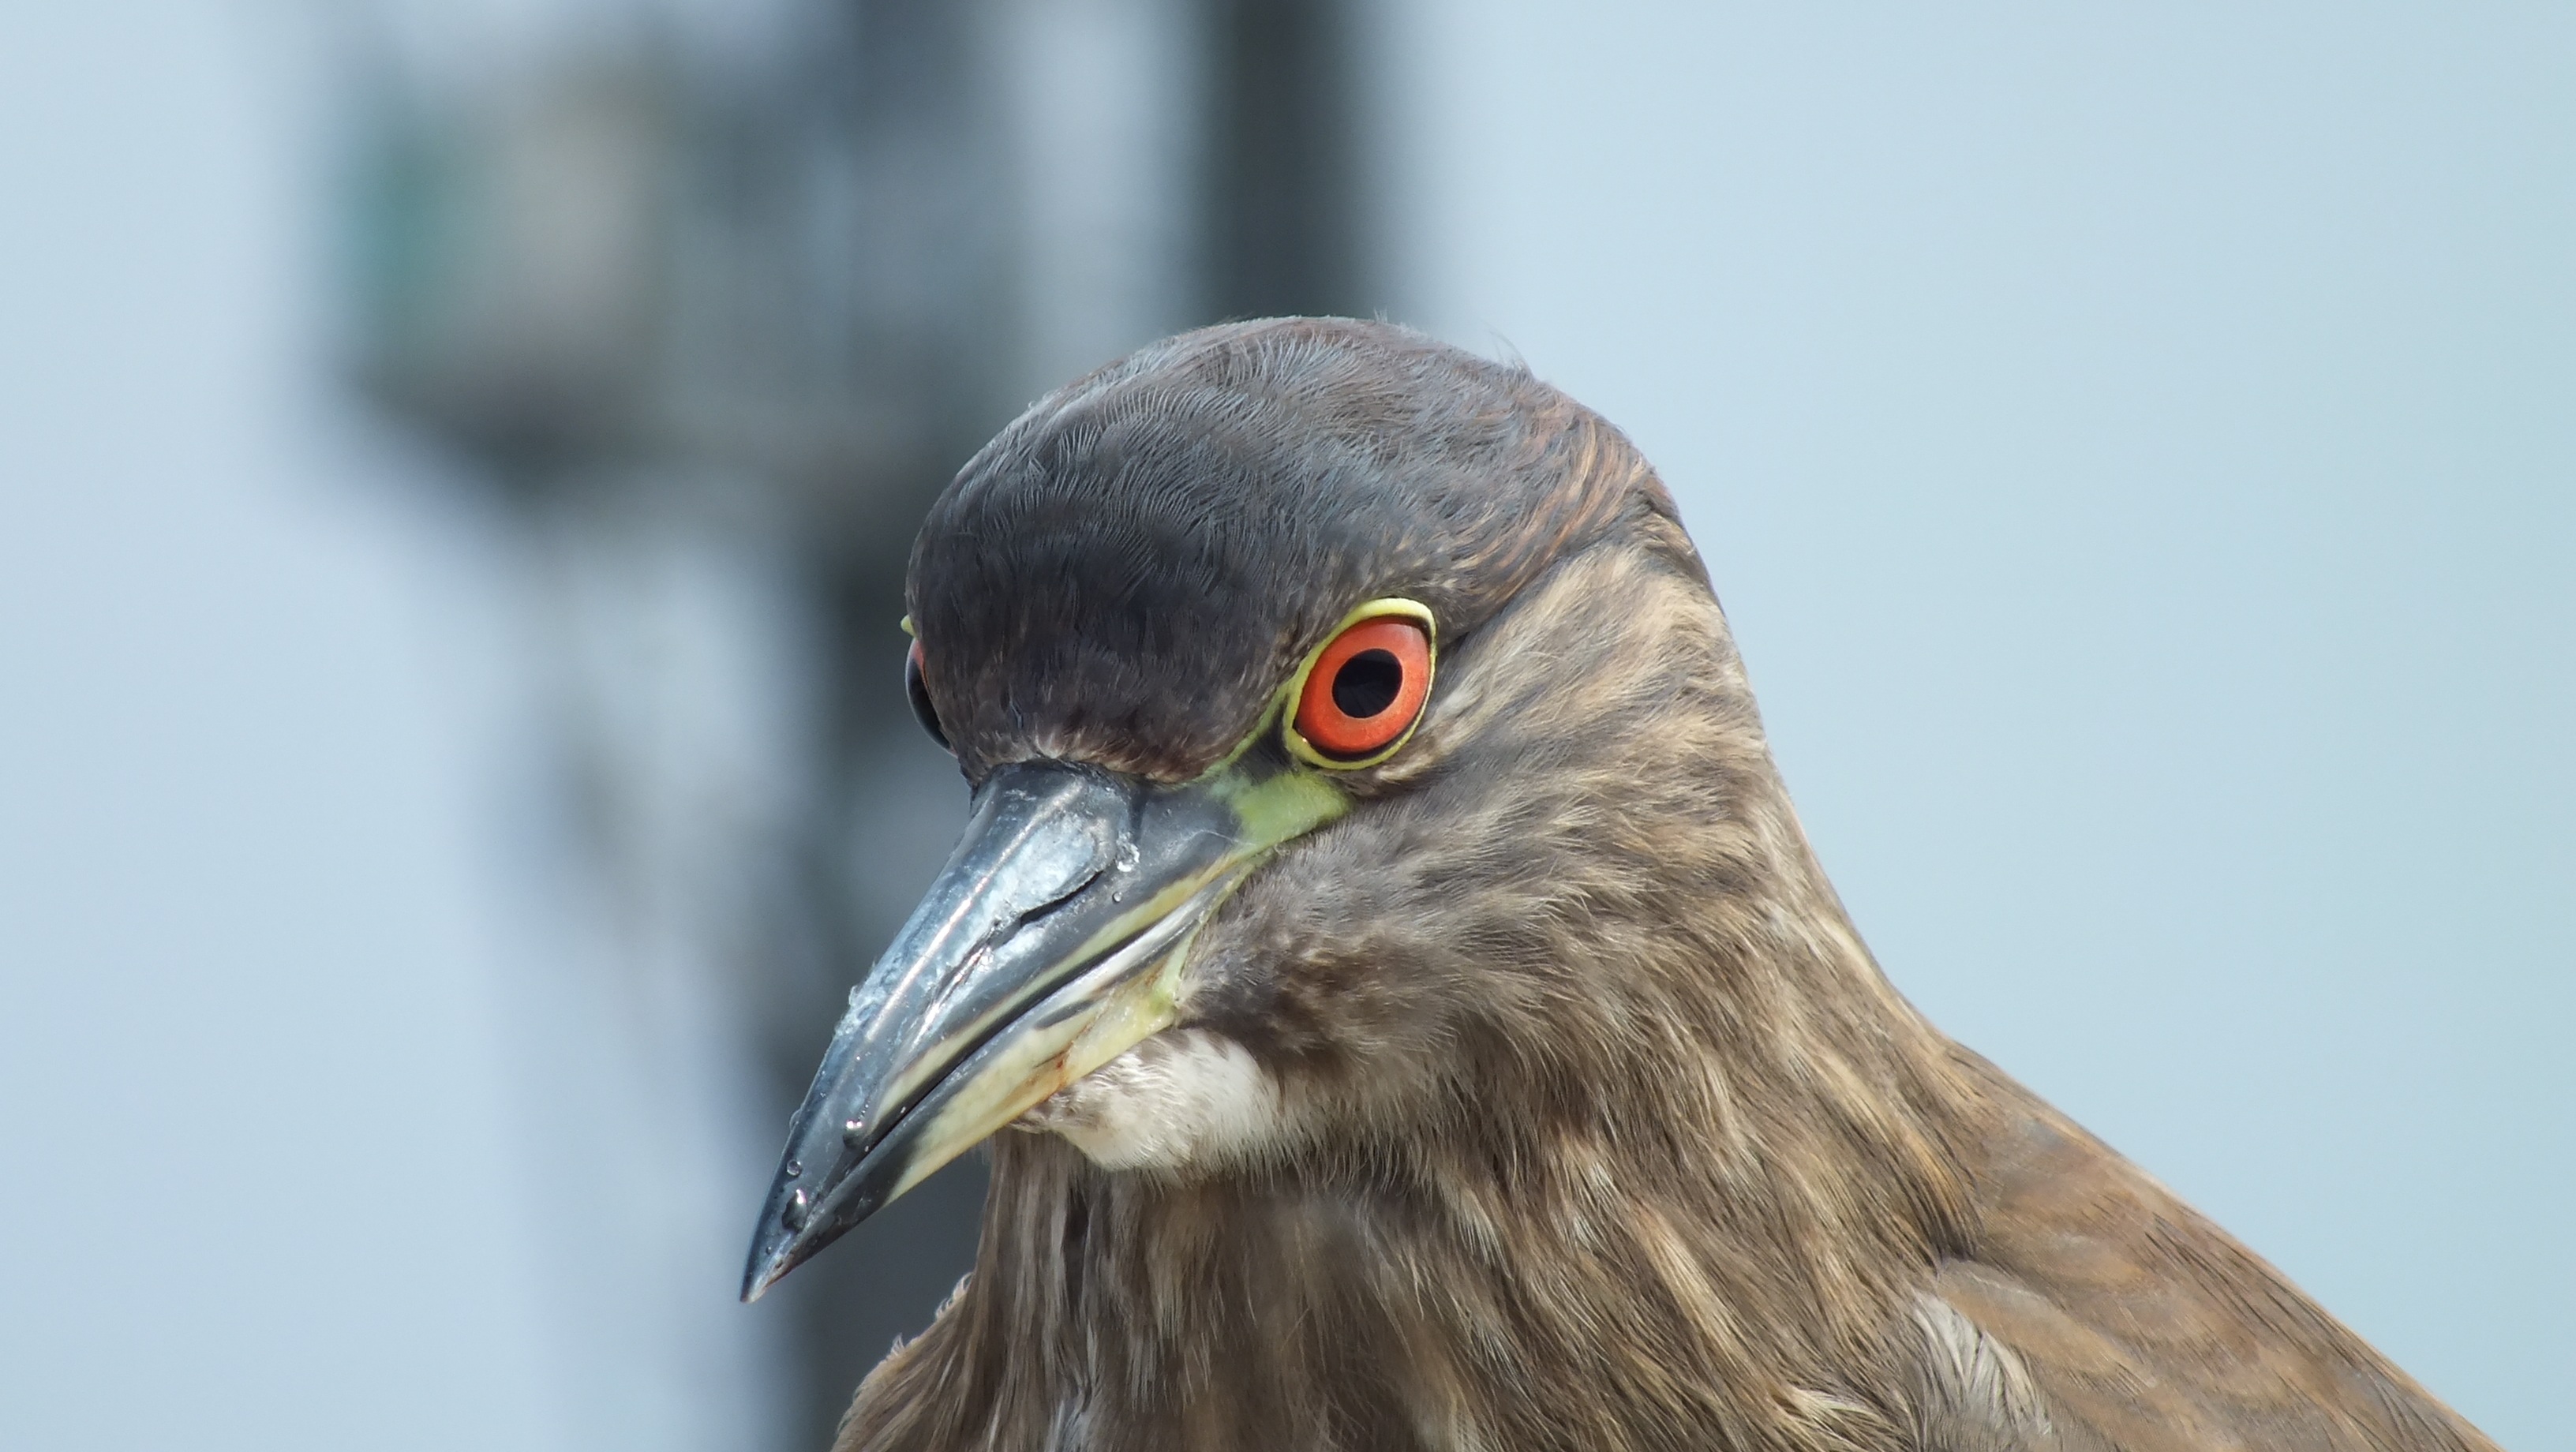
nature, bird, wing, wildlife, beak, macro, fauna, close up, feathers, vertebrate, ave, falcon, perching bird, accipitriformes